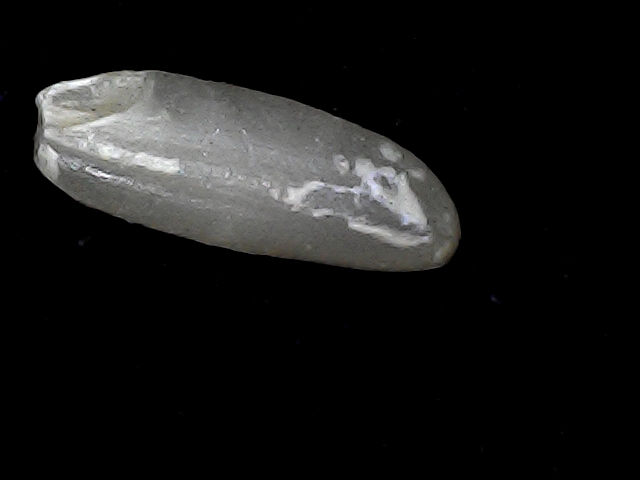
Rice variety: BD85